Paul Kelly (Australian musician)

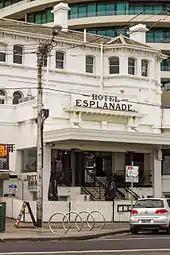
External shot of a two-storey building. The entrance is at left with the name displayed above. The building has a white picket fence in front. Two workmen are visible descending the entrance steps with a section of the same white fencing. To the right of the entrance is a hand-written notice in green-blue writing: "Patrons must be seated at all times". The building's façade is off-white.

Since 1992 Paul Kelly has had a solo career, fronted the Paul Kelly Band, and worked in occasional collaborations with other songwriters and performers. In 1992 he was asked to compose songs for "Funerals and Circuses", a Roger Bennett play about racial tensions in small-town Australia. Kelly took the role of a petrol attendant when the play premiered at the Adelaide Fringe Festival that year and was directed by his wife, Fairfax. Kelly co-wrote "Hey Boys" with Mark Seymour (Hunters & Collectors) for the soundtrack of the 1992 Australian film, "Garbo"; when released as a single it peaked at No. 62. Kelly contributed songs and vocals to the soundtrack of the 1993 television series "Seven Deadly Sins".